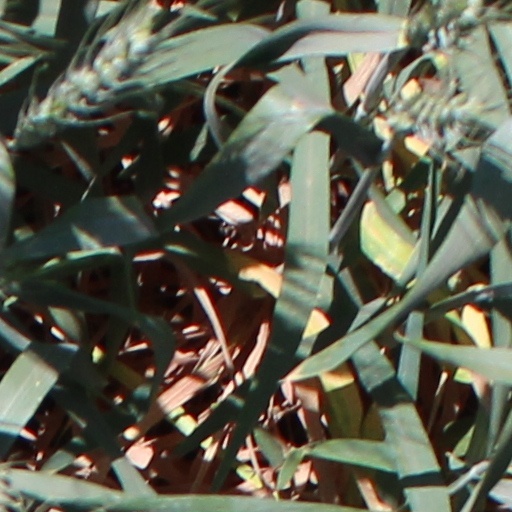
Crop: wheat